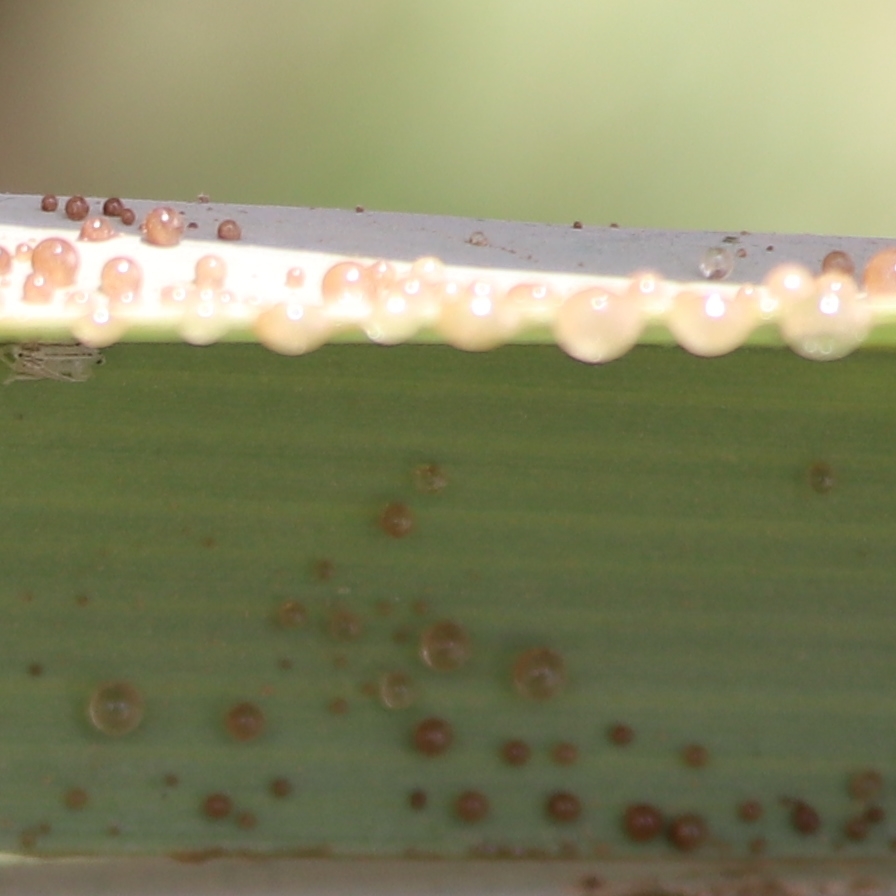
Label: Dubas